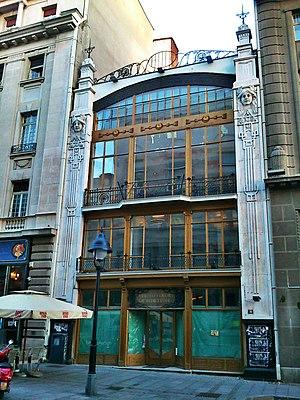
Les monuments culturels protégés constituent une catégorie de monuments de Serbie inscrits sur une liste de monuments bénéficiant de la protection de l'État. Il s'agit d'une troisième catégorie de monuments protégés classés, par leur importance, après les monuments culturels d'importance exceptionnelle et les monuments culturels de grande importance.
Le Grand magasin est situé à Belgrade, la capitale de la Serbie, dans la municipalité urbaine de Stari grad. Construit en 1907, il est inscrit sur la liste des biens culturels de la ville de Belgrade.
Cet article recense les monuments culturels du district de la Ville de Belgrade en Serbie.